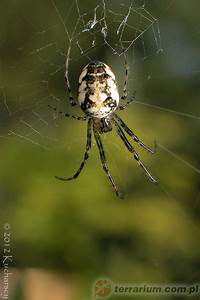
Label: ragno